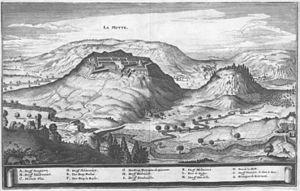
Cette page concerne l’année 1645 du calendrier grégorien.